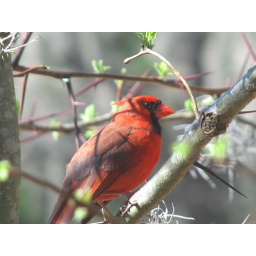
cardinal that was nice enough to land in the tree right outside my front window !